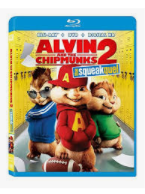
Portrait style: Cartoon Portrait